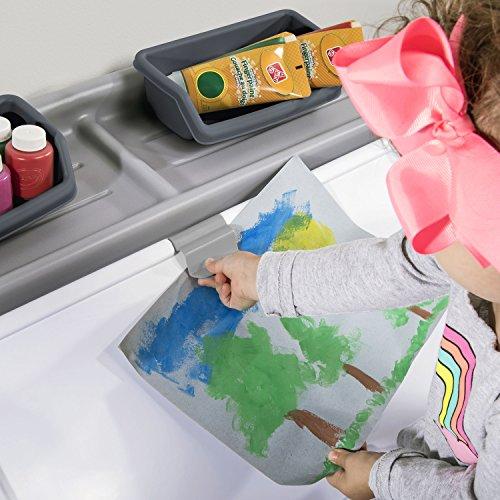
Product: Step2 2-in-1 Toy Box & Art Lid | Plastic Toy & Art Storage Container, Grey
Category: Toys & Games | Kids' Furniture, Décor & Storage | Toy Chests & Storage
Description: In the box: toy box base, art board lid with clip, 2 storage bins.
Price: $52.44
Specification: ProductDimensions:19x30.5x19inches|ItemWeight:13.36pounds|ShippingWeight:13.36pounds(Viewshippingratesandpolicies)|ASIN:B07C7266YK|Itemmodelnumber:481700|Manufacturerrecommendedage:24months-6years